Madhuchandralekha

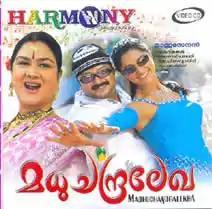

Madhuchandralekha is a 2006 Indian Malayalam-language comedy-drama film directed by Rajasenan and written by Raghunath Paleri. It stars Jayaram, Urvashi, and Mamta Mohandas in the title roles as Madhu, Chandramathi, and Indulekha, respectively. The music was composed by M. Jayachandran. The film is a remake of the Korean film "My Wife". This is the 15th film in which Rajasenan and Jayaram have worked together. Madhuchandralekha was a success at the box office.